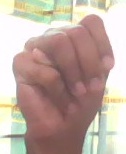
ASL sign: M